Demographics of Hong Kong

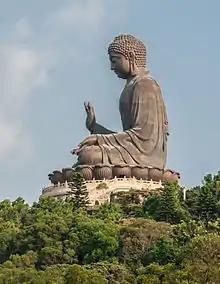
The Tian Tan Buddha on Lantau Island.

8% of the population of Hong Kong are categorised as "ethnic minorities", including a large number of Filipinos and Indonesians, who together make up approximately 4.6% of the population. However, the majority of the Filipinos and Indonesians population are short-termed foreign domestic helpers. After excluding foreign domestic helpers, the number of ethnic minorities was 263,593 in 2016, making up 3.6% of the whole Hong Kong population.